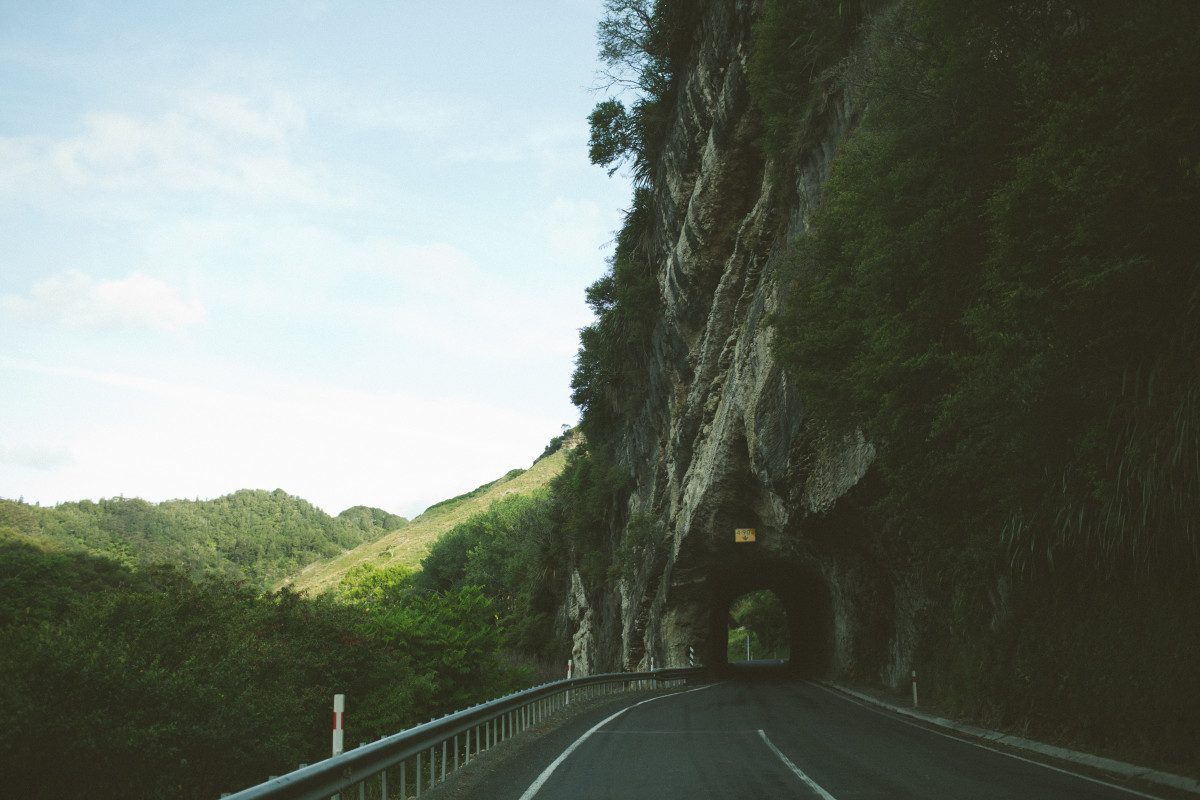
Tags: highway, tunnel, waterway, road trip